Hispanic and Latino Americans

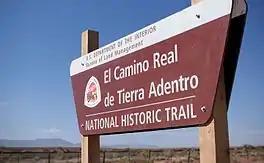
The section of the Camino Real de Tierra Adentro road that runs through US territory, a total of , was declared a National Historic Trail in October 2000

Despite the struggles Hispanic families encounter, they have found ways to keep motivated. Many immigrants use religion as a source of motivation. Mexican immigrants believed that the difficulties they face are a part of God's bigger plan and believe their life will get better in the end. They kept their faith strong and pray every day, hoping that God will keep their families safe. Immigrants participate in church services and bond with other immigrants that share the same experiences. Undocumented Hispanics also find support from friends, family and the community that serve as coping mechanisms. Some Hispanics state that their children are the reason they have the strength to keep on going. They want their children to have a future and give them things they are not able to have themselves. The community is able to provide certain resources that immigrant families need such as tutoring for their children, financial assistance and counseling services. Some identified that maintaining a positive mental attitude helped them cope with the stresses they experience. Many immigrants refuse to live their life in constant fear which leads to depression in order to enjoy life in the United States. Since many immigrants have unstable sources of income, many plan ahead in order to prevent future financial stress. They put money aside and find ways to save money instead of spend it such as learning to fix appliances themselves.